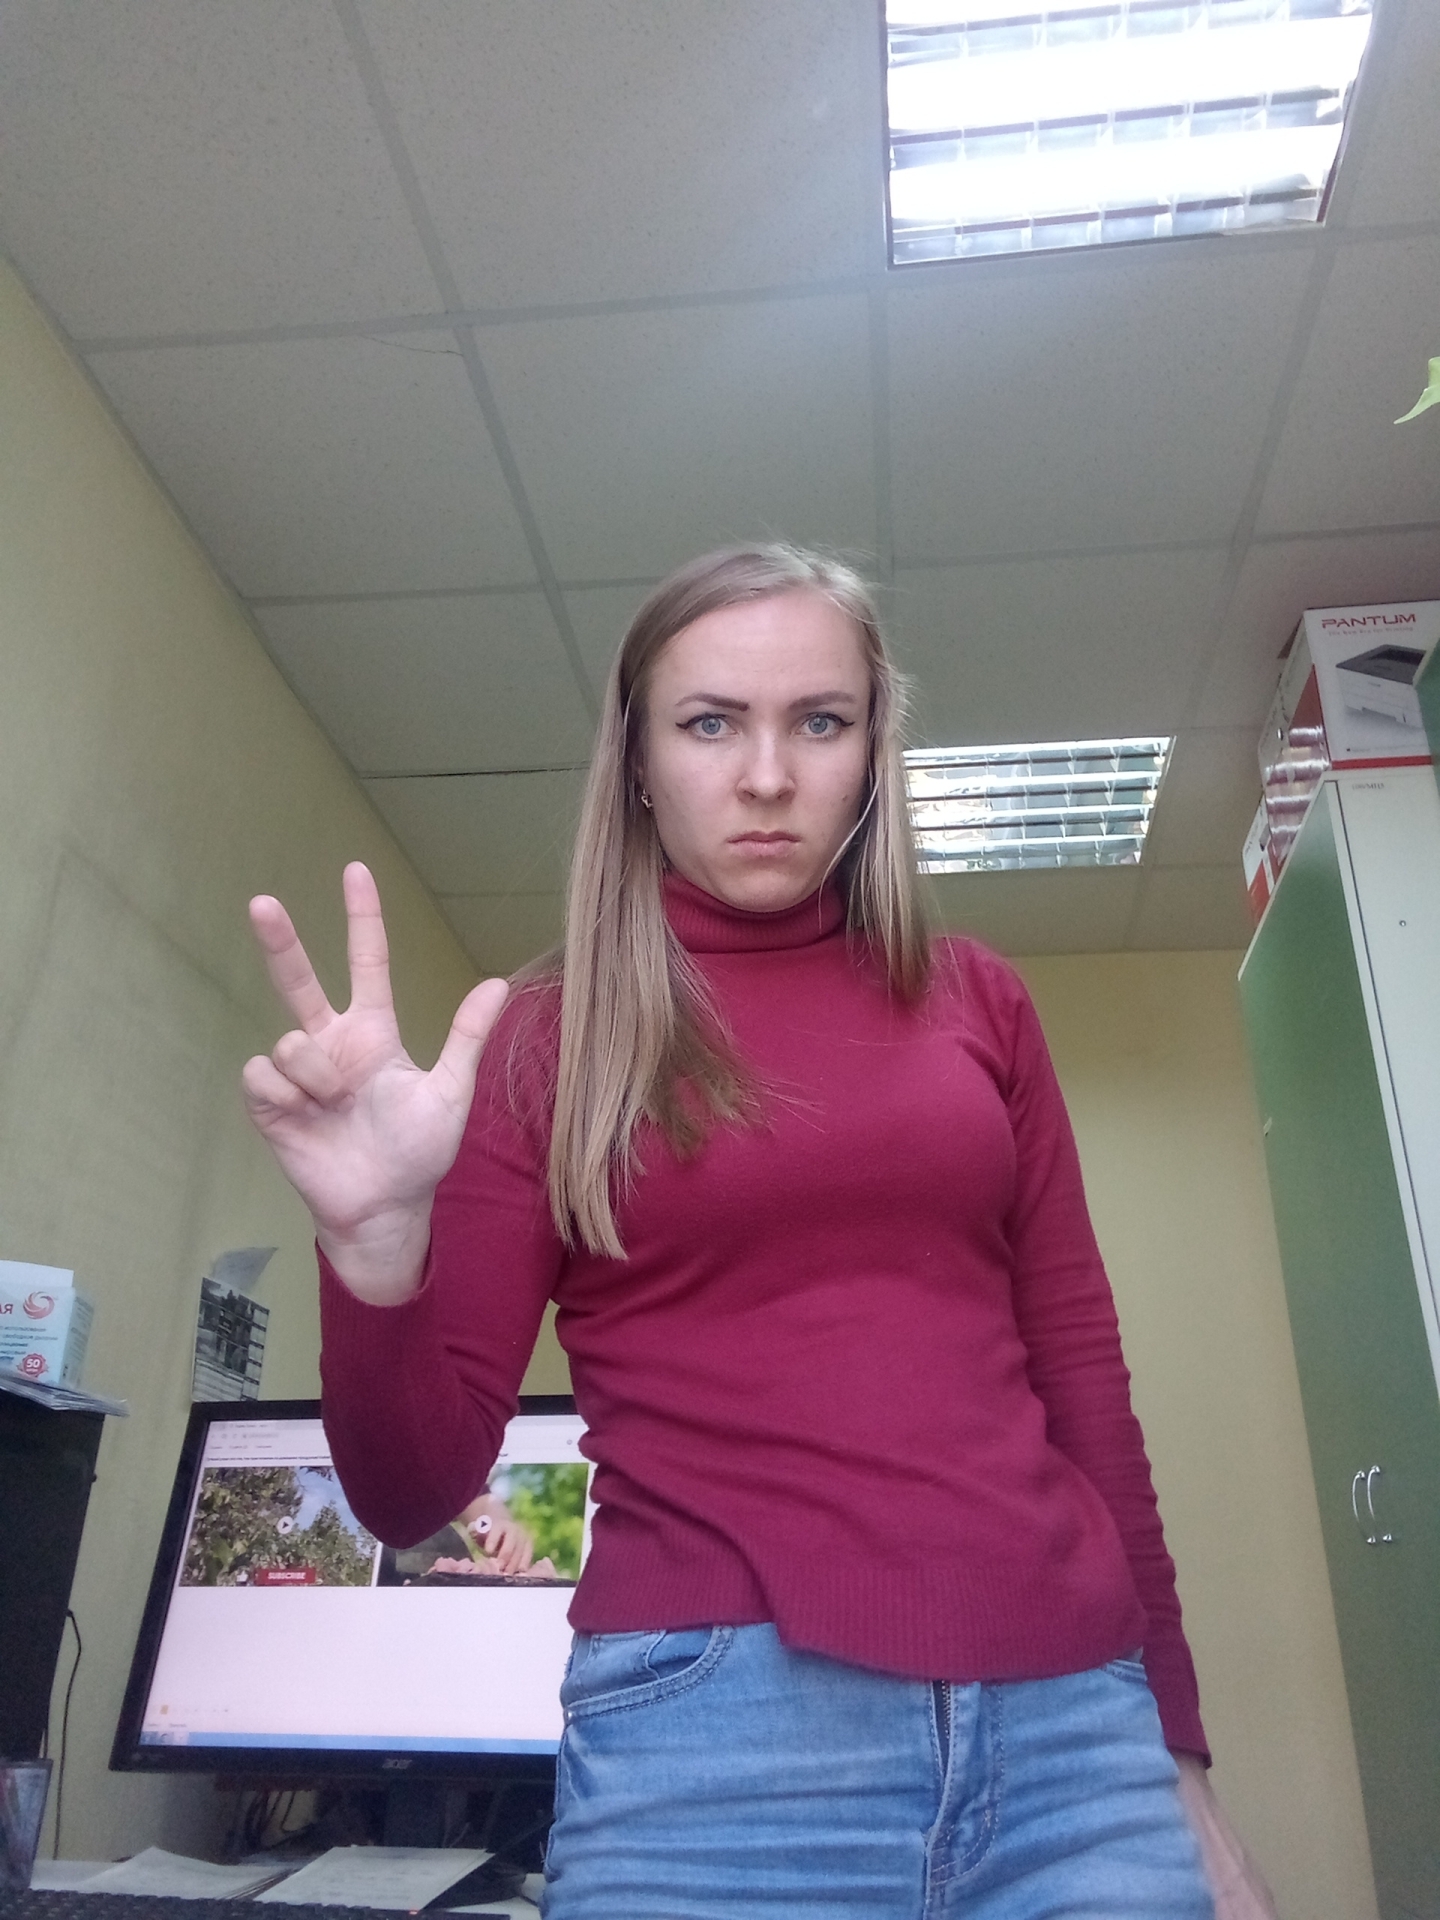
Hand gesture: three2